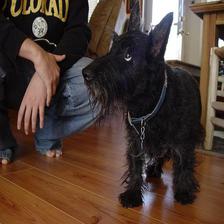
Species: dog
Breed: scottish terrier